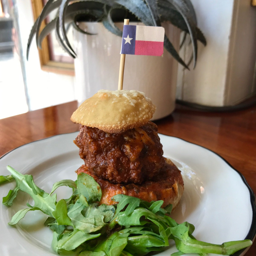
we 're donating $1 of every slider sold this month .